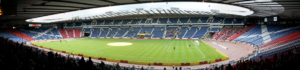
Hampden Park est un stade de football de Glasgow, le stade national écossais depuis sa construction en 1903, mais aussi le stade du Queen's Park, club membre de la Scottish Professional Football League. Il a vu se dérouler de nombreuses rencontres sportives contre le « Auld Enemy » anglais, ainsi que plusieurs finales européennes.